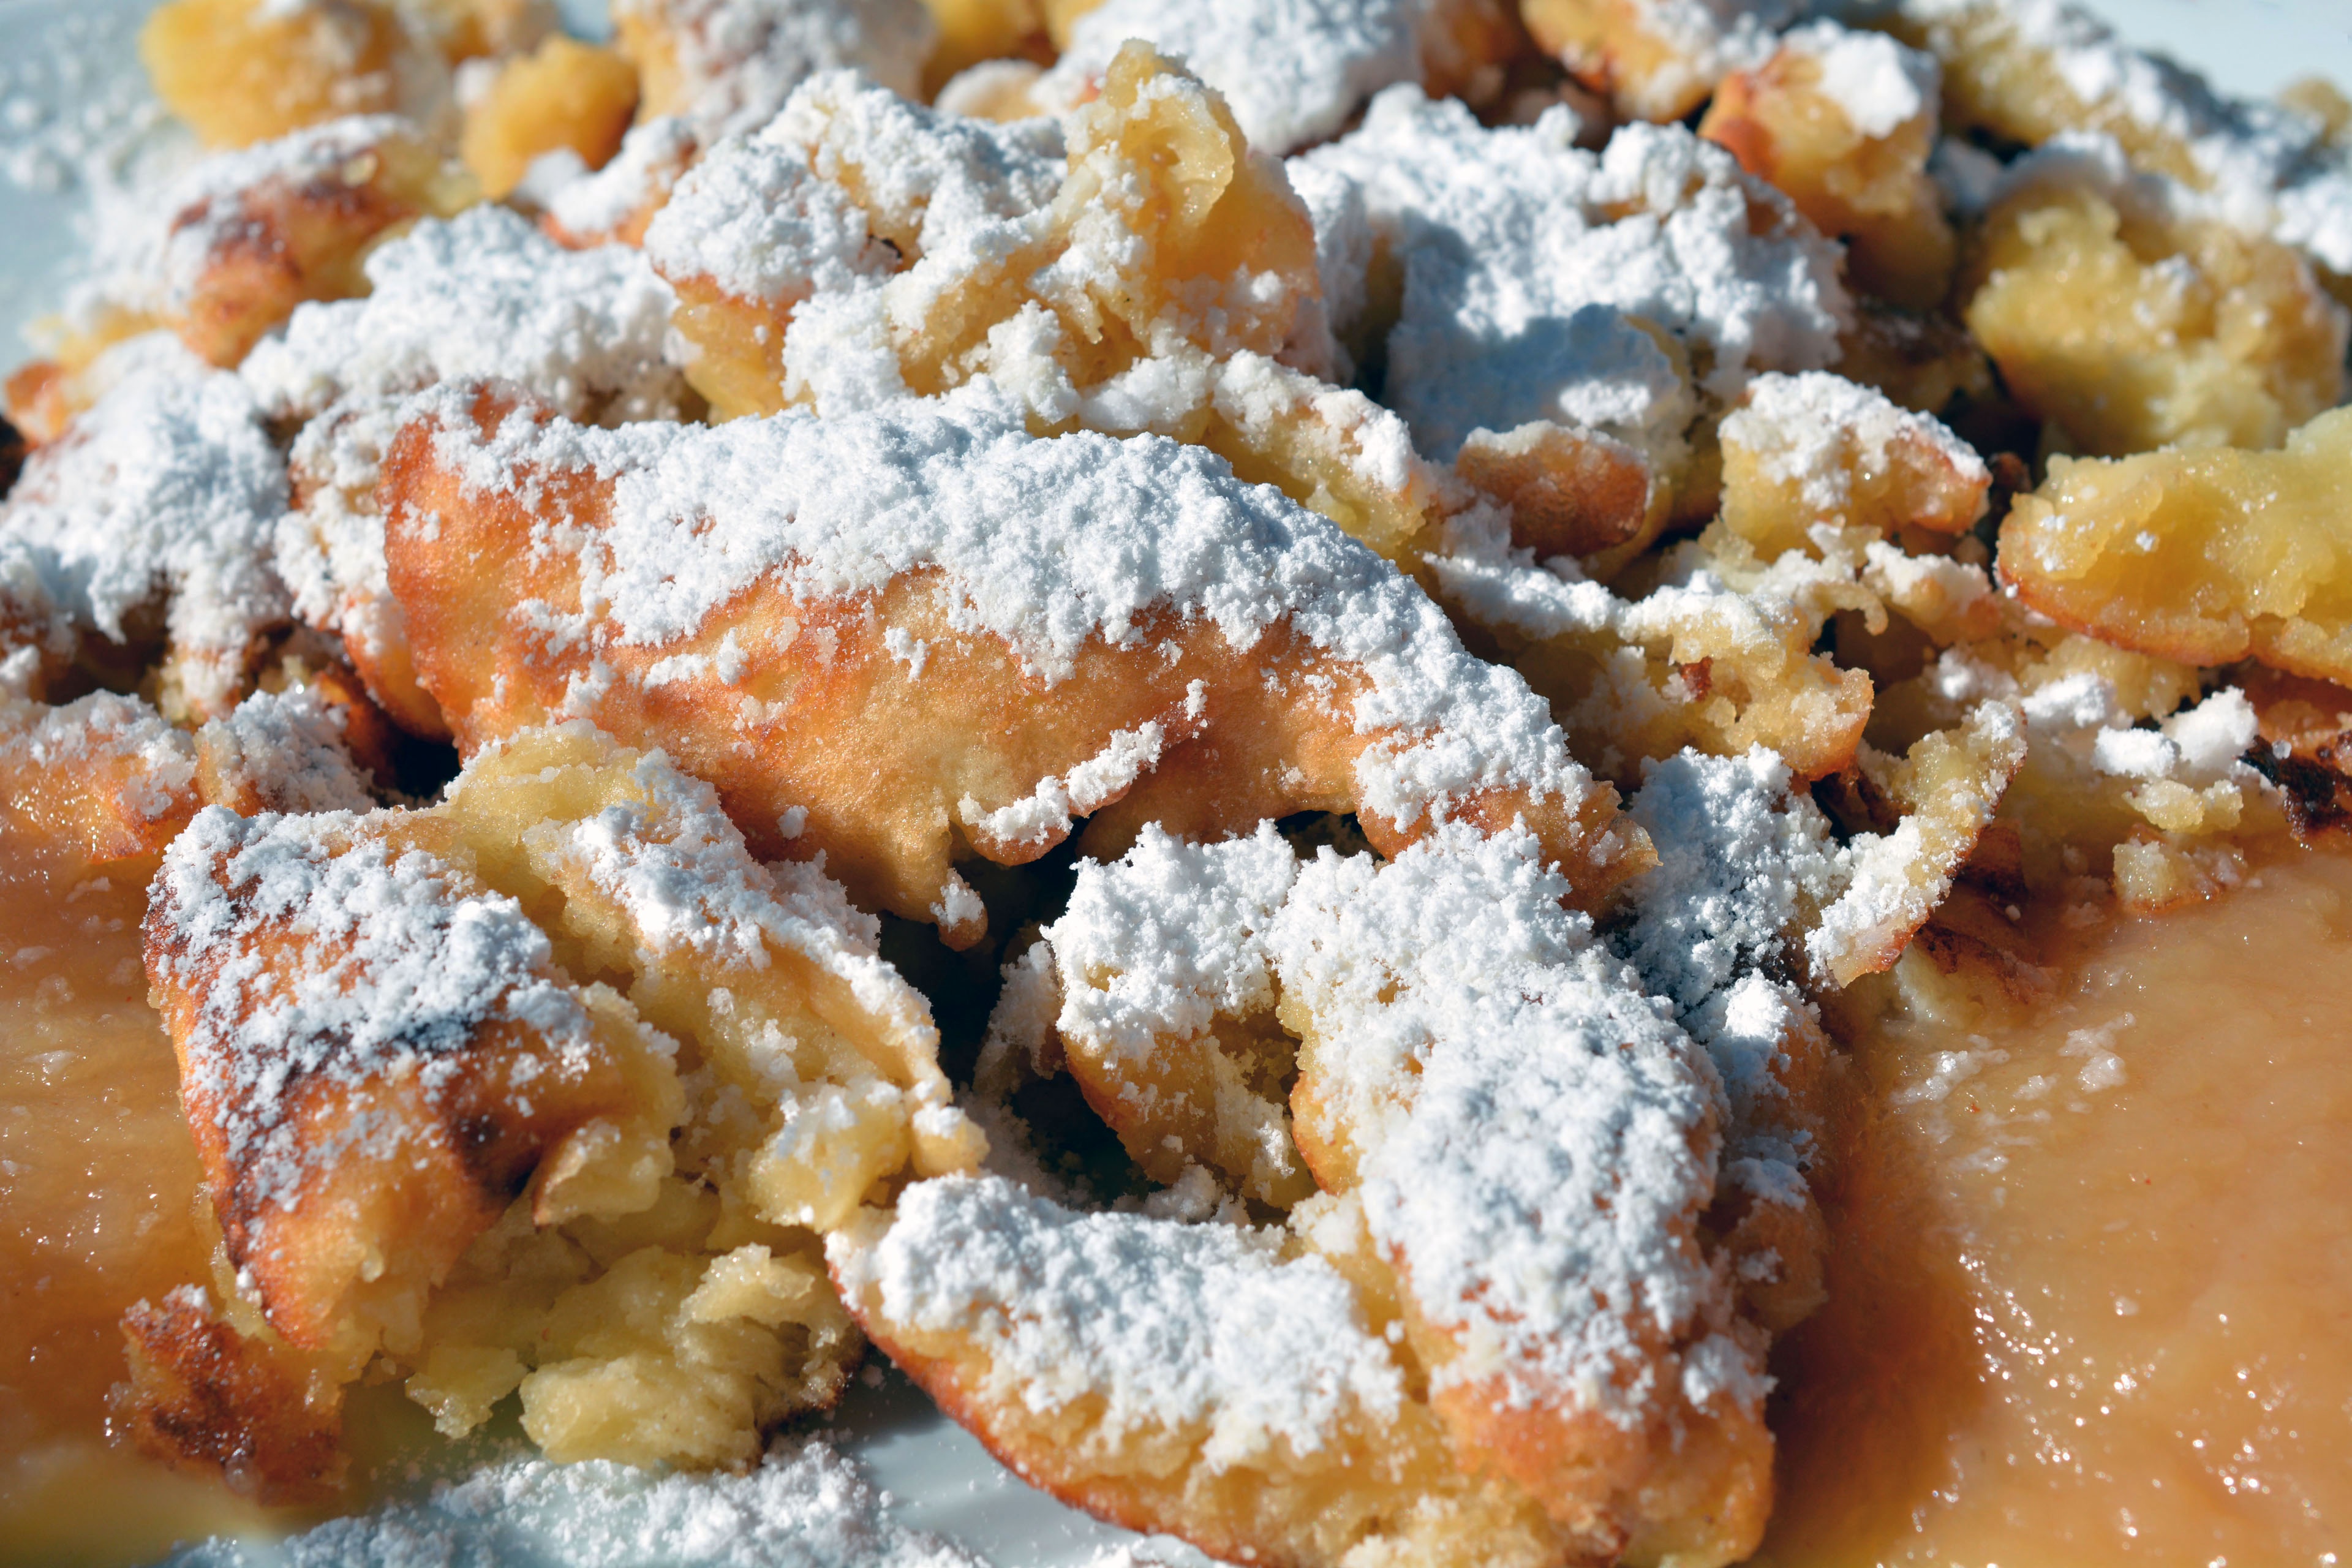
sweet, dish, meal, food, produce, breakfast, baking, milk, dessert, eat, lunch, cuisine, delicious, egg, specialty, icing sugar, sugar, applesauce, flour, baked goods, sweet food, kaiserschmarrn, austrian cuisine, snack food, beignet